Francesco Baracca

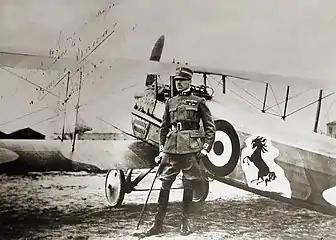
Count Francesco Baracca, standing by his SPAD XIII fighter. His personal emblem, the Prancing Horse, later became the logo of Ferrari.

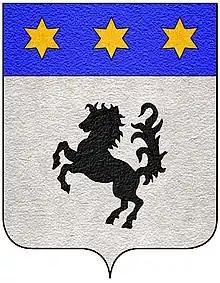
of Baracca family

Count Francesco Baracca (9 May 1888 – 19 June 1918) was Italy's top fighter ace of World War I. He was credited with 34 aerial victories. The emblem he wore side by side on his plane of a black horse prancing on its two rear hooves inspired Enzo Ferrari to use it on his racing car and later in his automotive company.